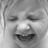
Emotion: sad